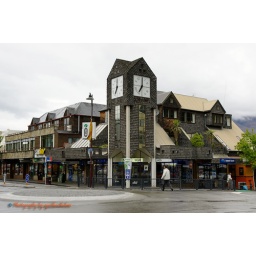
The main clock tower in Queenstown - where the information center is located.